Théâtre de Gennevilliers

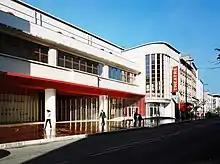
The theater from the outside

The théâtre de Gennevilliers is a French national dramatic center inaugurated on 22 January 1983, 19 years after the arrival of Bernard Sobel at Gennevilliers in the Hauts-de-Seine departement.